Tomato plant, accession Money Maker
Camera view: horizontal (90 deg, fisheye); turntable rotation: 300 degrees
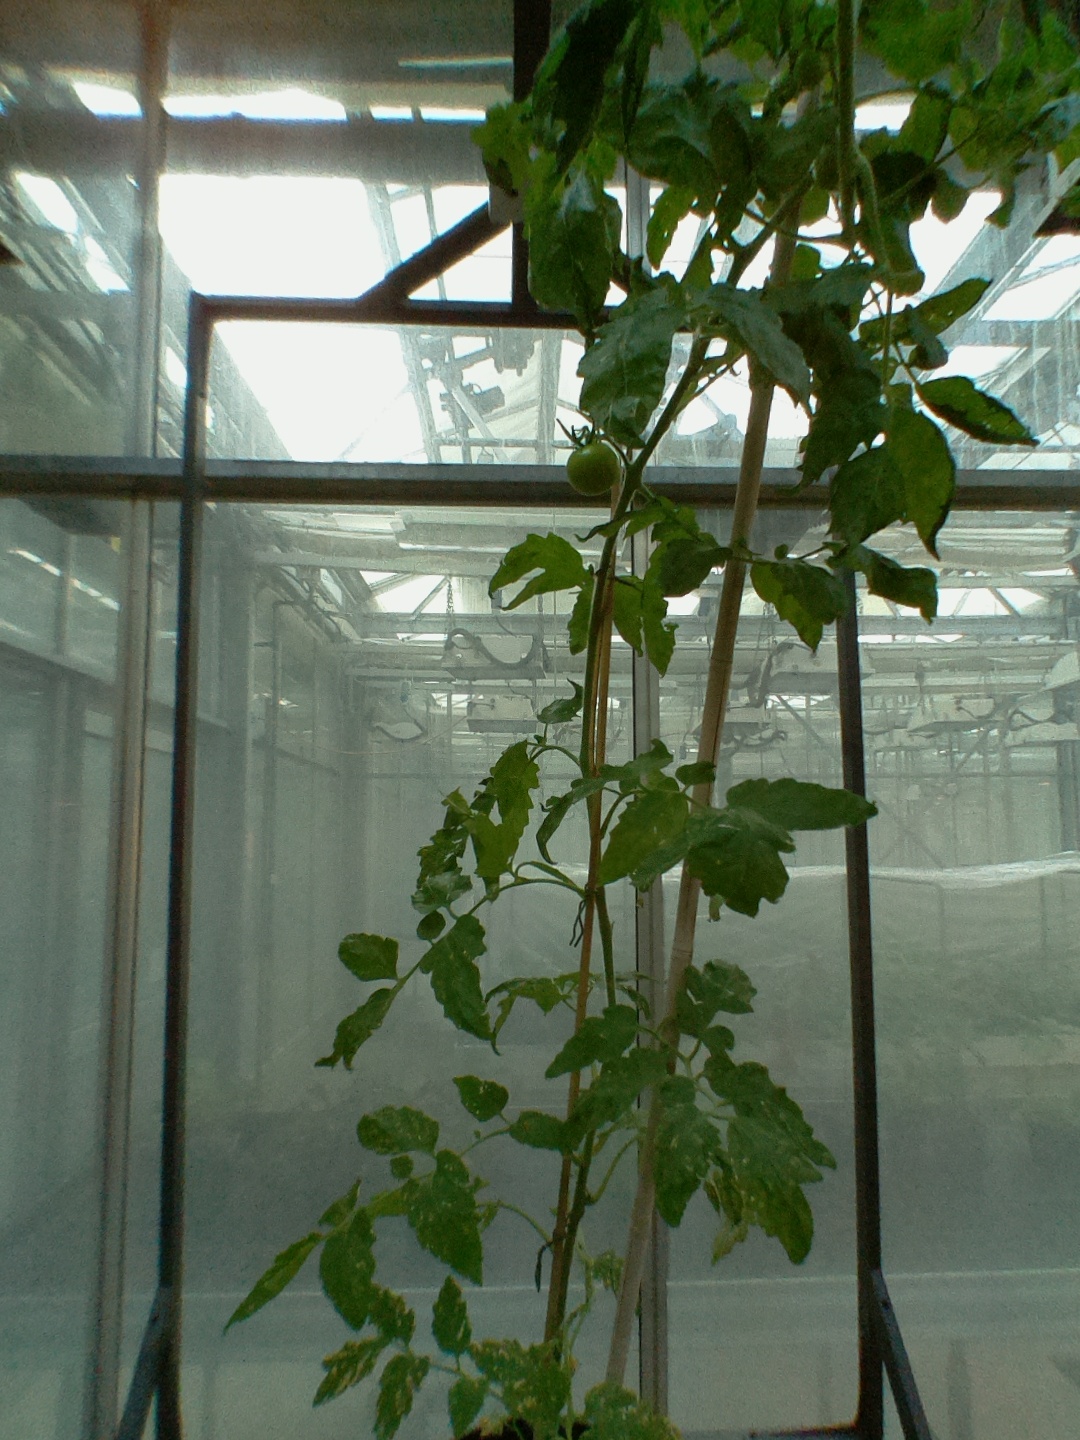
BBCH growth stage 72: 20%-30% of final fruit size